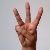
The image shows a hand gesture representing the letter 'W' in Indian Sign Language.